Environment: real
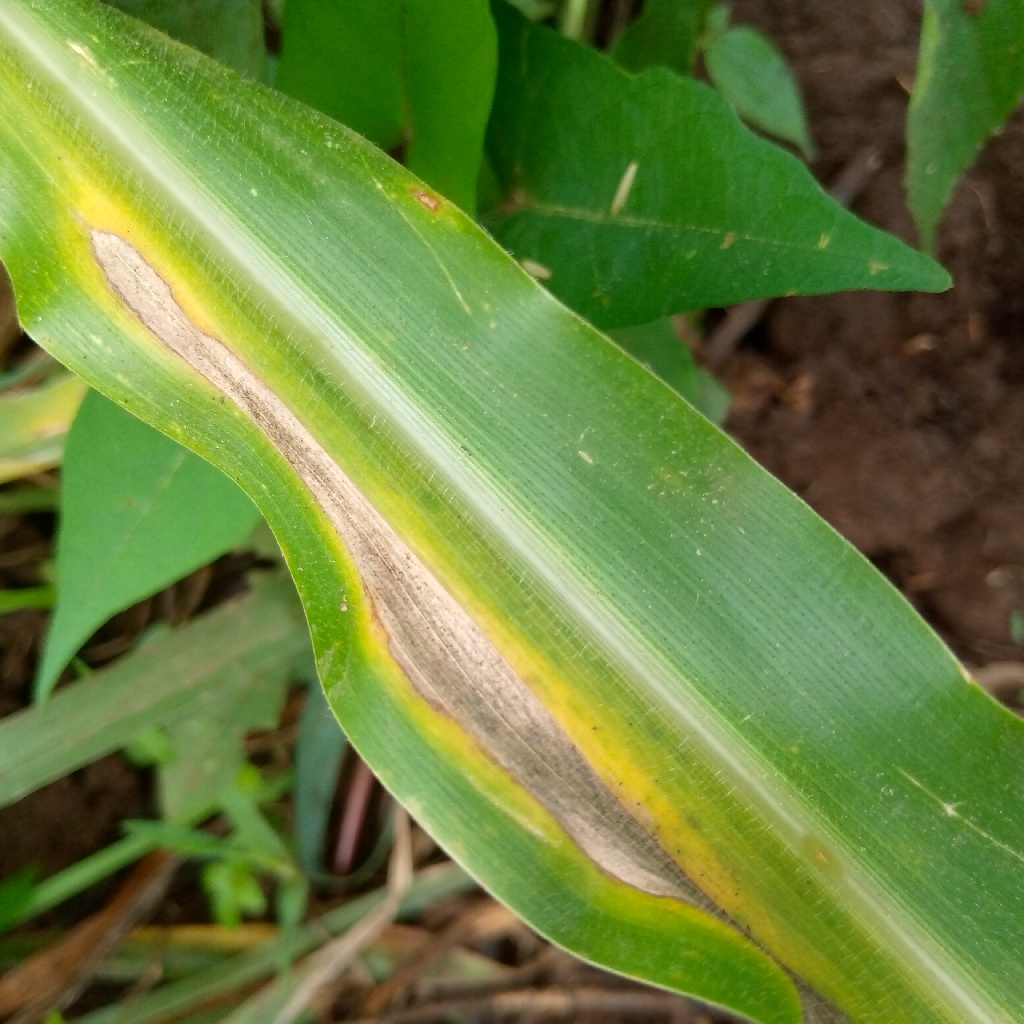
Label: northern_corn_leaf_blight